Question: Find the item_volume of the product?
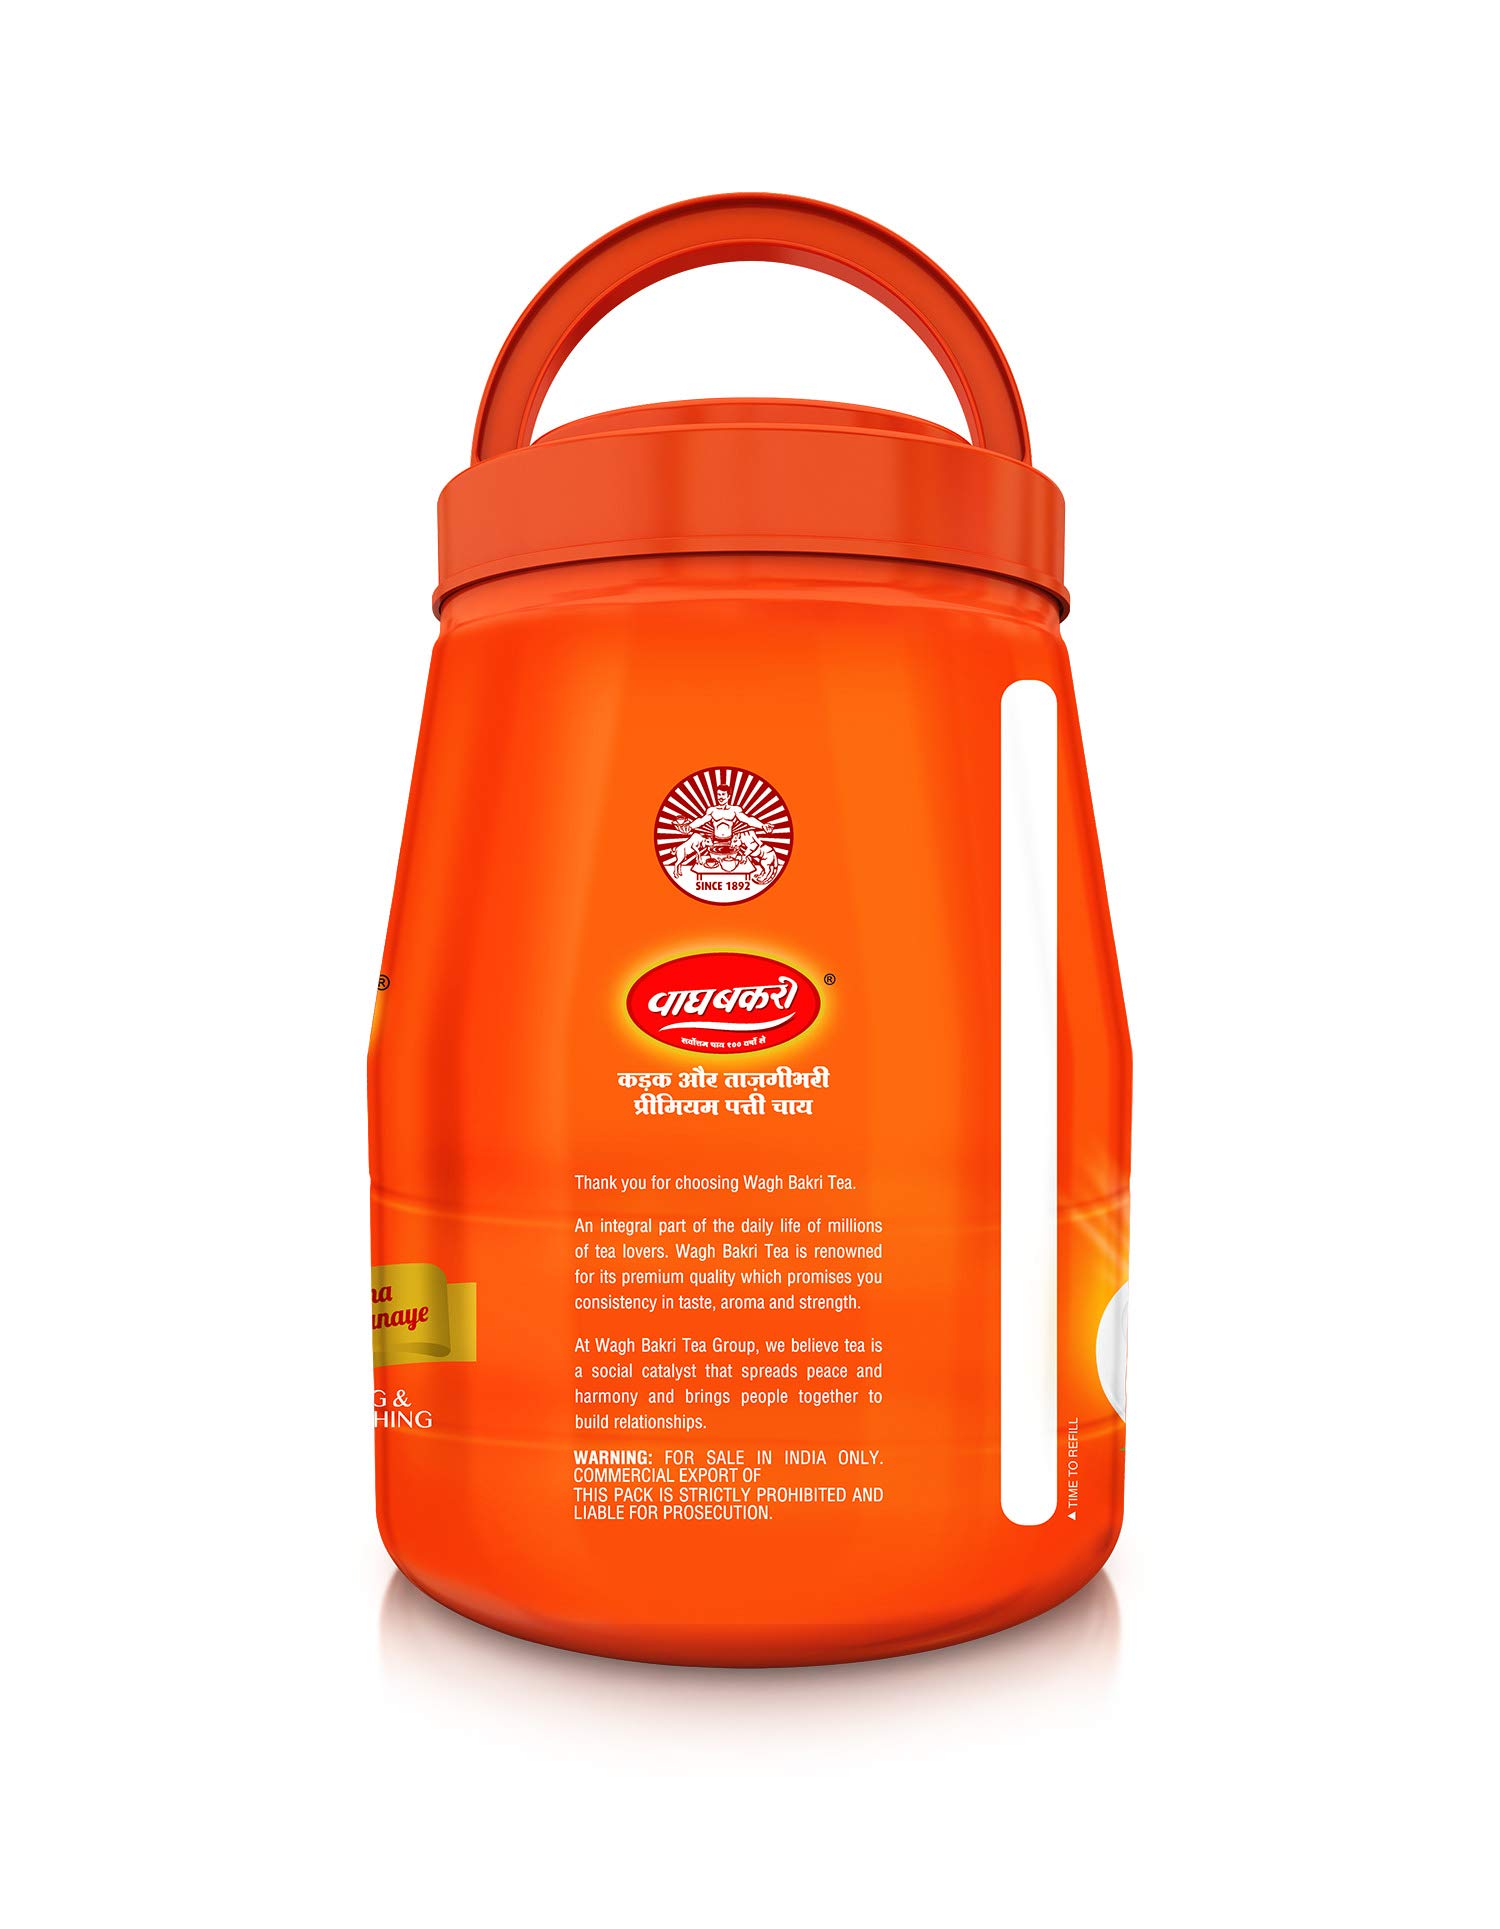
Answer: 3.0 litre